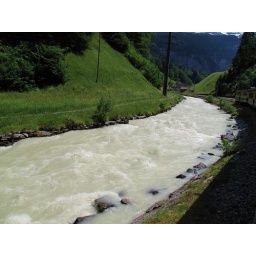
White water! I've been to Whitewater (WI), but I had never in my life seen white water before.